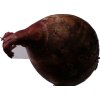
Label: red_onion